Royal Canadian Armoured Corps

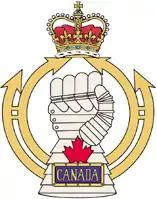

The Royal Canadian Armoured Corps (RCAC) is the armoured corps within the Canadian Army, including 3 Regular and 18 Reserve Force regiments, as well as the Royal Canadian Armoured Corps School.